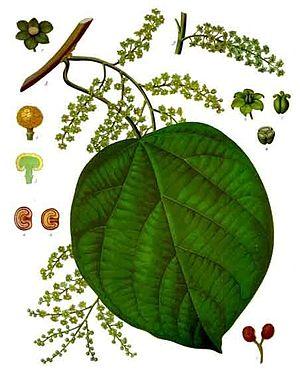
La coque du Levant est une espèce d'arbuste grimpant de la famille des Menispermaceae originaire des régions tropicales d'Asie.